Horus

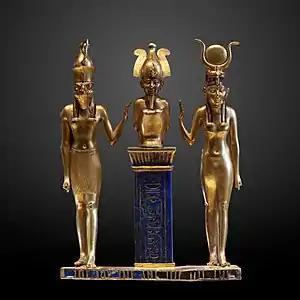
Osiris is depicted on a lapis lazuli pillar in the center, flanked by Horus on the left and Isis on the right in this Twenty-second Dynasty statuette

The pharaoh was associated with many specific deities. He was identified directly with Horus, who represented kingship itself and was seen as a protector of the pharaoh, and he was seen as the son of Ra, who ruled and regulated nature as the pharaoh ruled and regulated society.